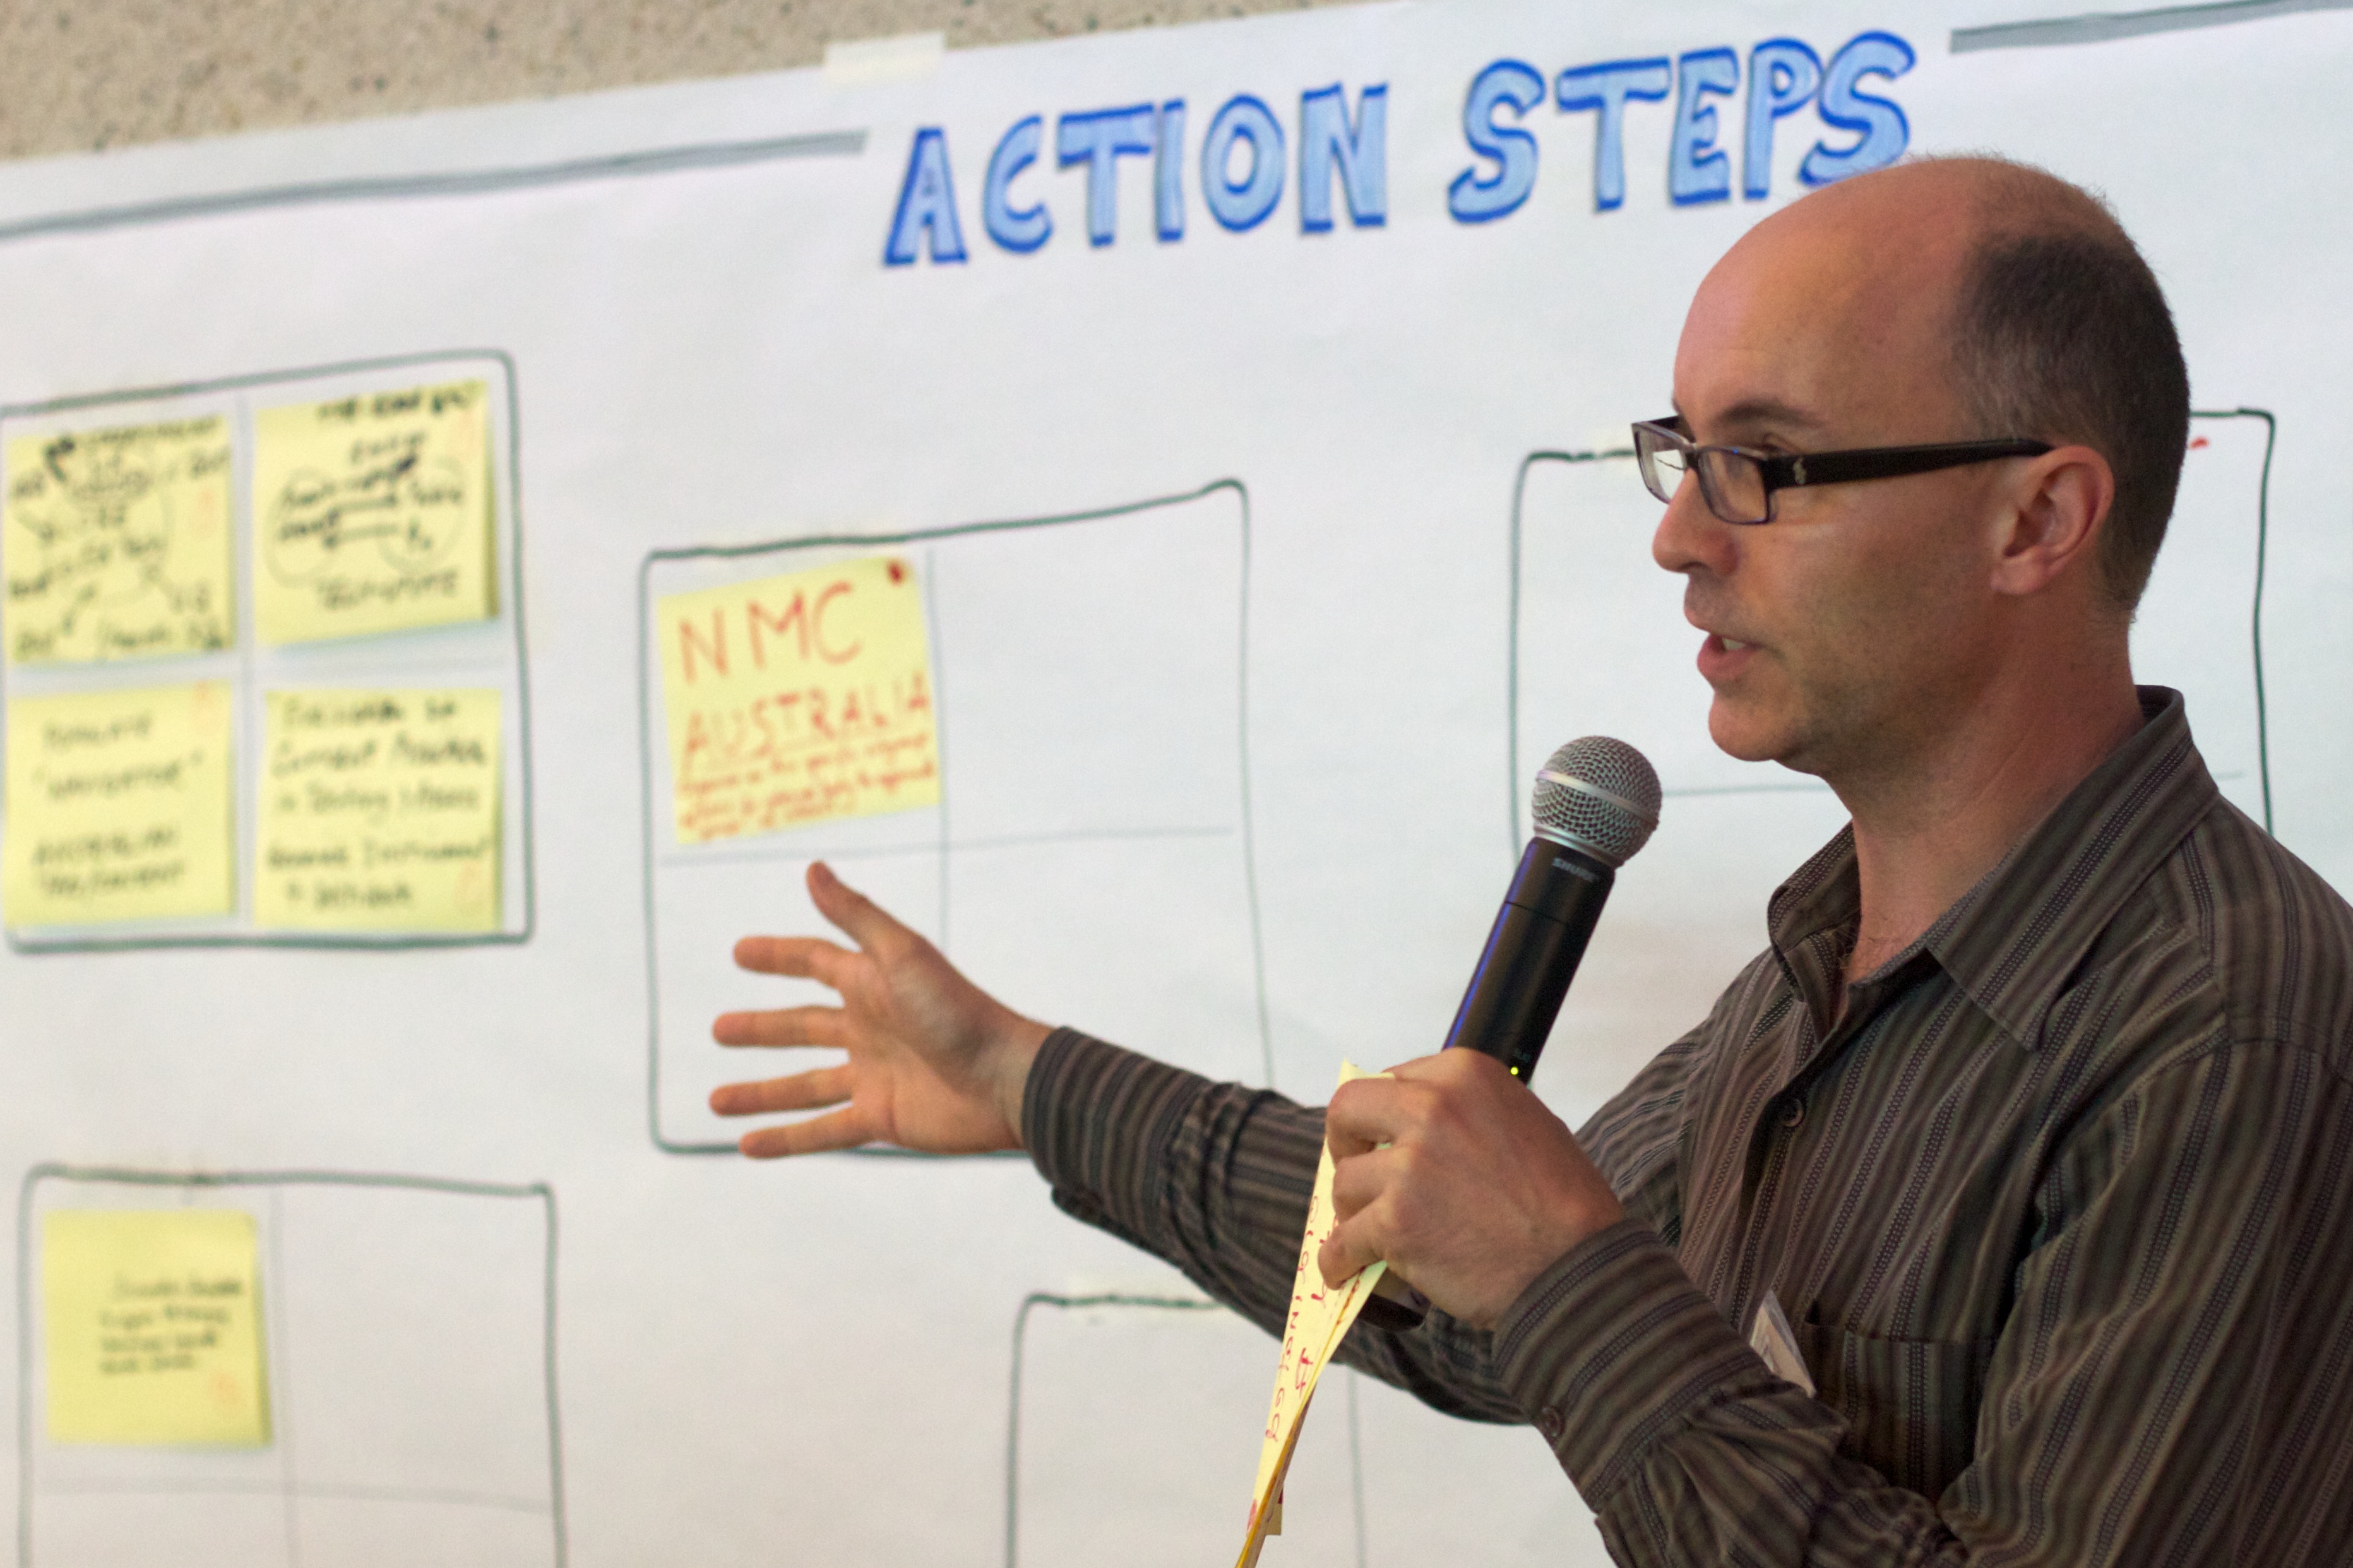
energy, lecture, hz10anz